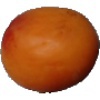
Label: apricot